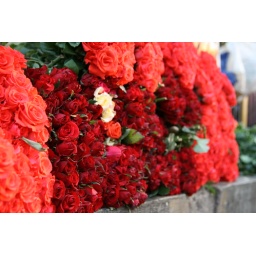
stacked roses for sale @ Blore city market early in the morning !!